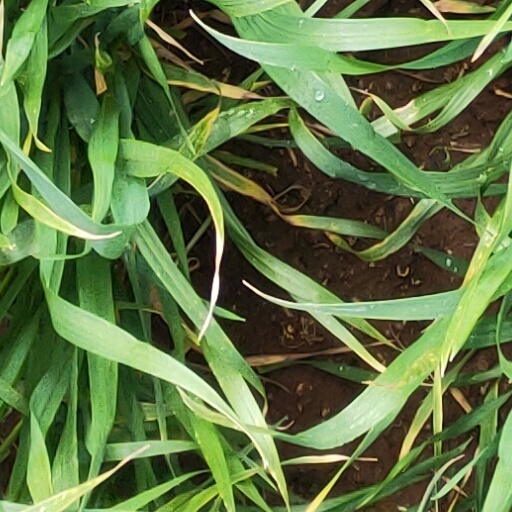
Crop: wheat